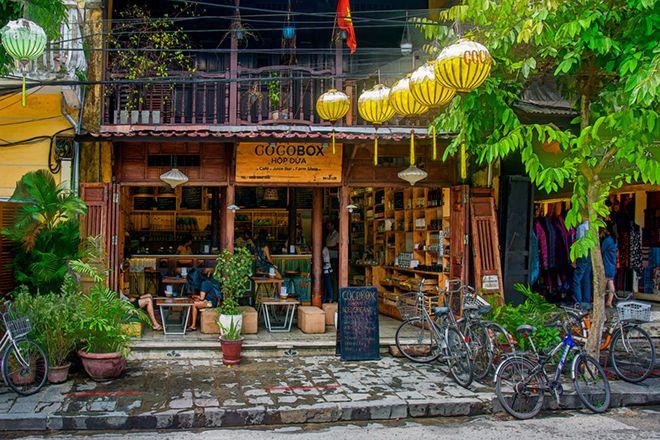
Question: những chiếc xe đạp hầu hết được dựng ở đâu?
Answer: bên lề đường